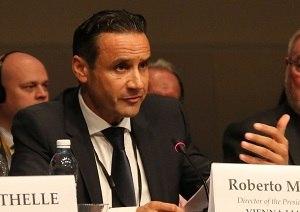
Secretary-General since 1 January 2016